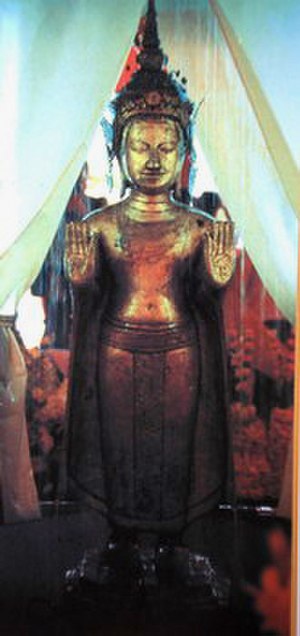
Phra Bang
Phra Bang
Phra Bang er en 55 kg tung og 83 cm høj statue af Buddha, som var det laotiske kongeriges skytsstatue. Den står i kongepaladset i Luang Prabang. Byen er opkaldt efter statuen. Statuen er fremstillet af guld, sølv og bronze og besat med ædelsten.